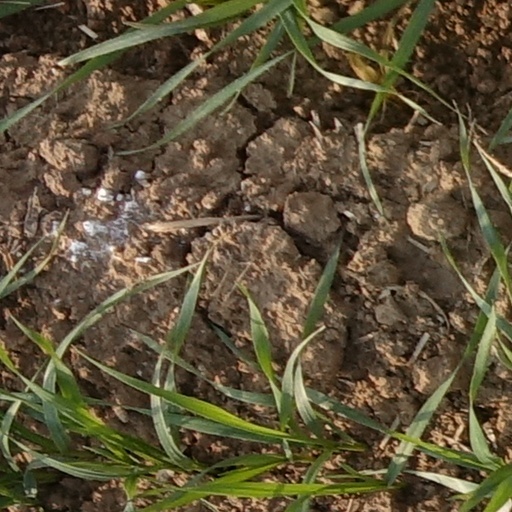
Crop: wheat